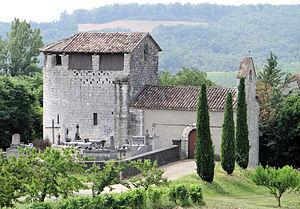
Bruyères - Église Saint-Pierre - Vue d'ensemble
Alfred Roques, né le 17 février 1925 à Cazes-Mondenard dans le Tarn-et-Garonne, mort le 7 novembre 2004 à Cahors dans le Lot, est un joueur de rugby à XV international français qui évolue au poste de pilier droit du milieu des années 1950 jusqu'au milieu des années 1960.
Cazes-Mondenard est une commune française située dans le département de Tarn-et-Garonne, en région Occitanie.
Cet article recense les monuments historiques de Tarn-et-Garonne, en France.